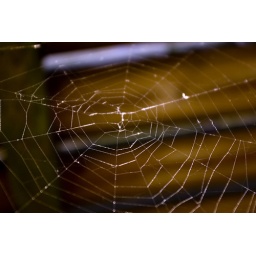
Spiderweb under the castle bridge